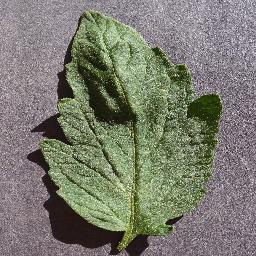
Label: Tomato___healthy